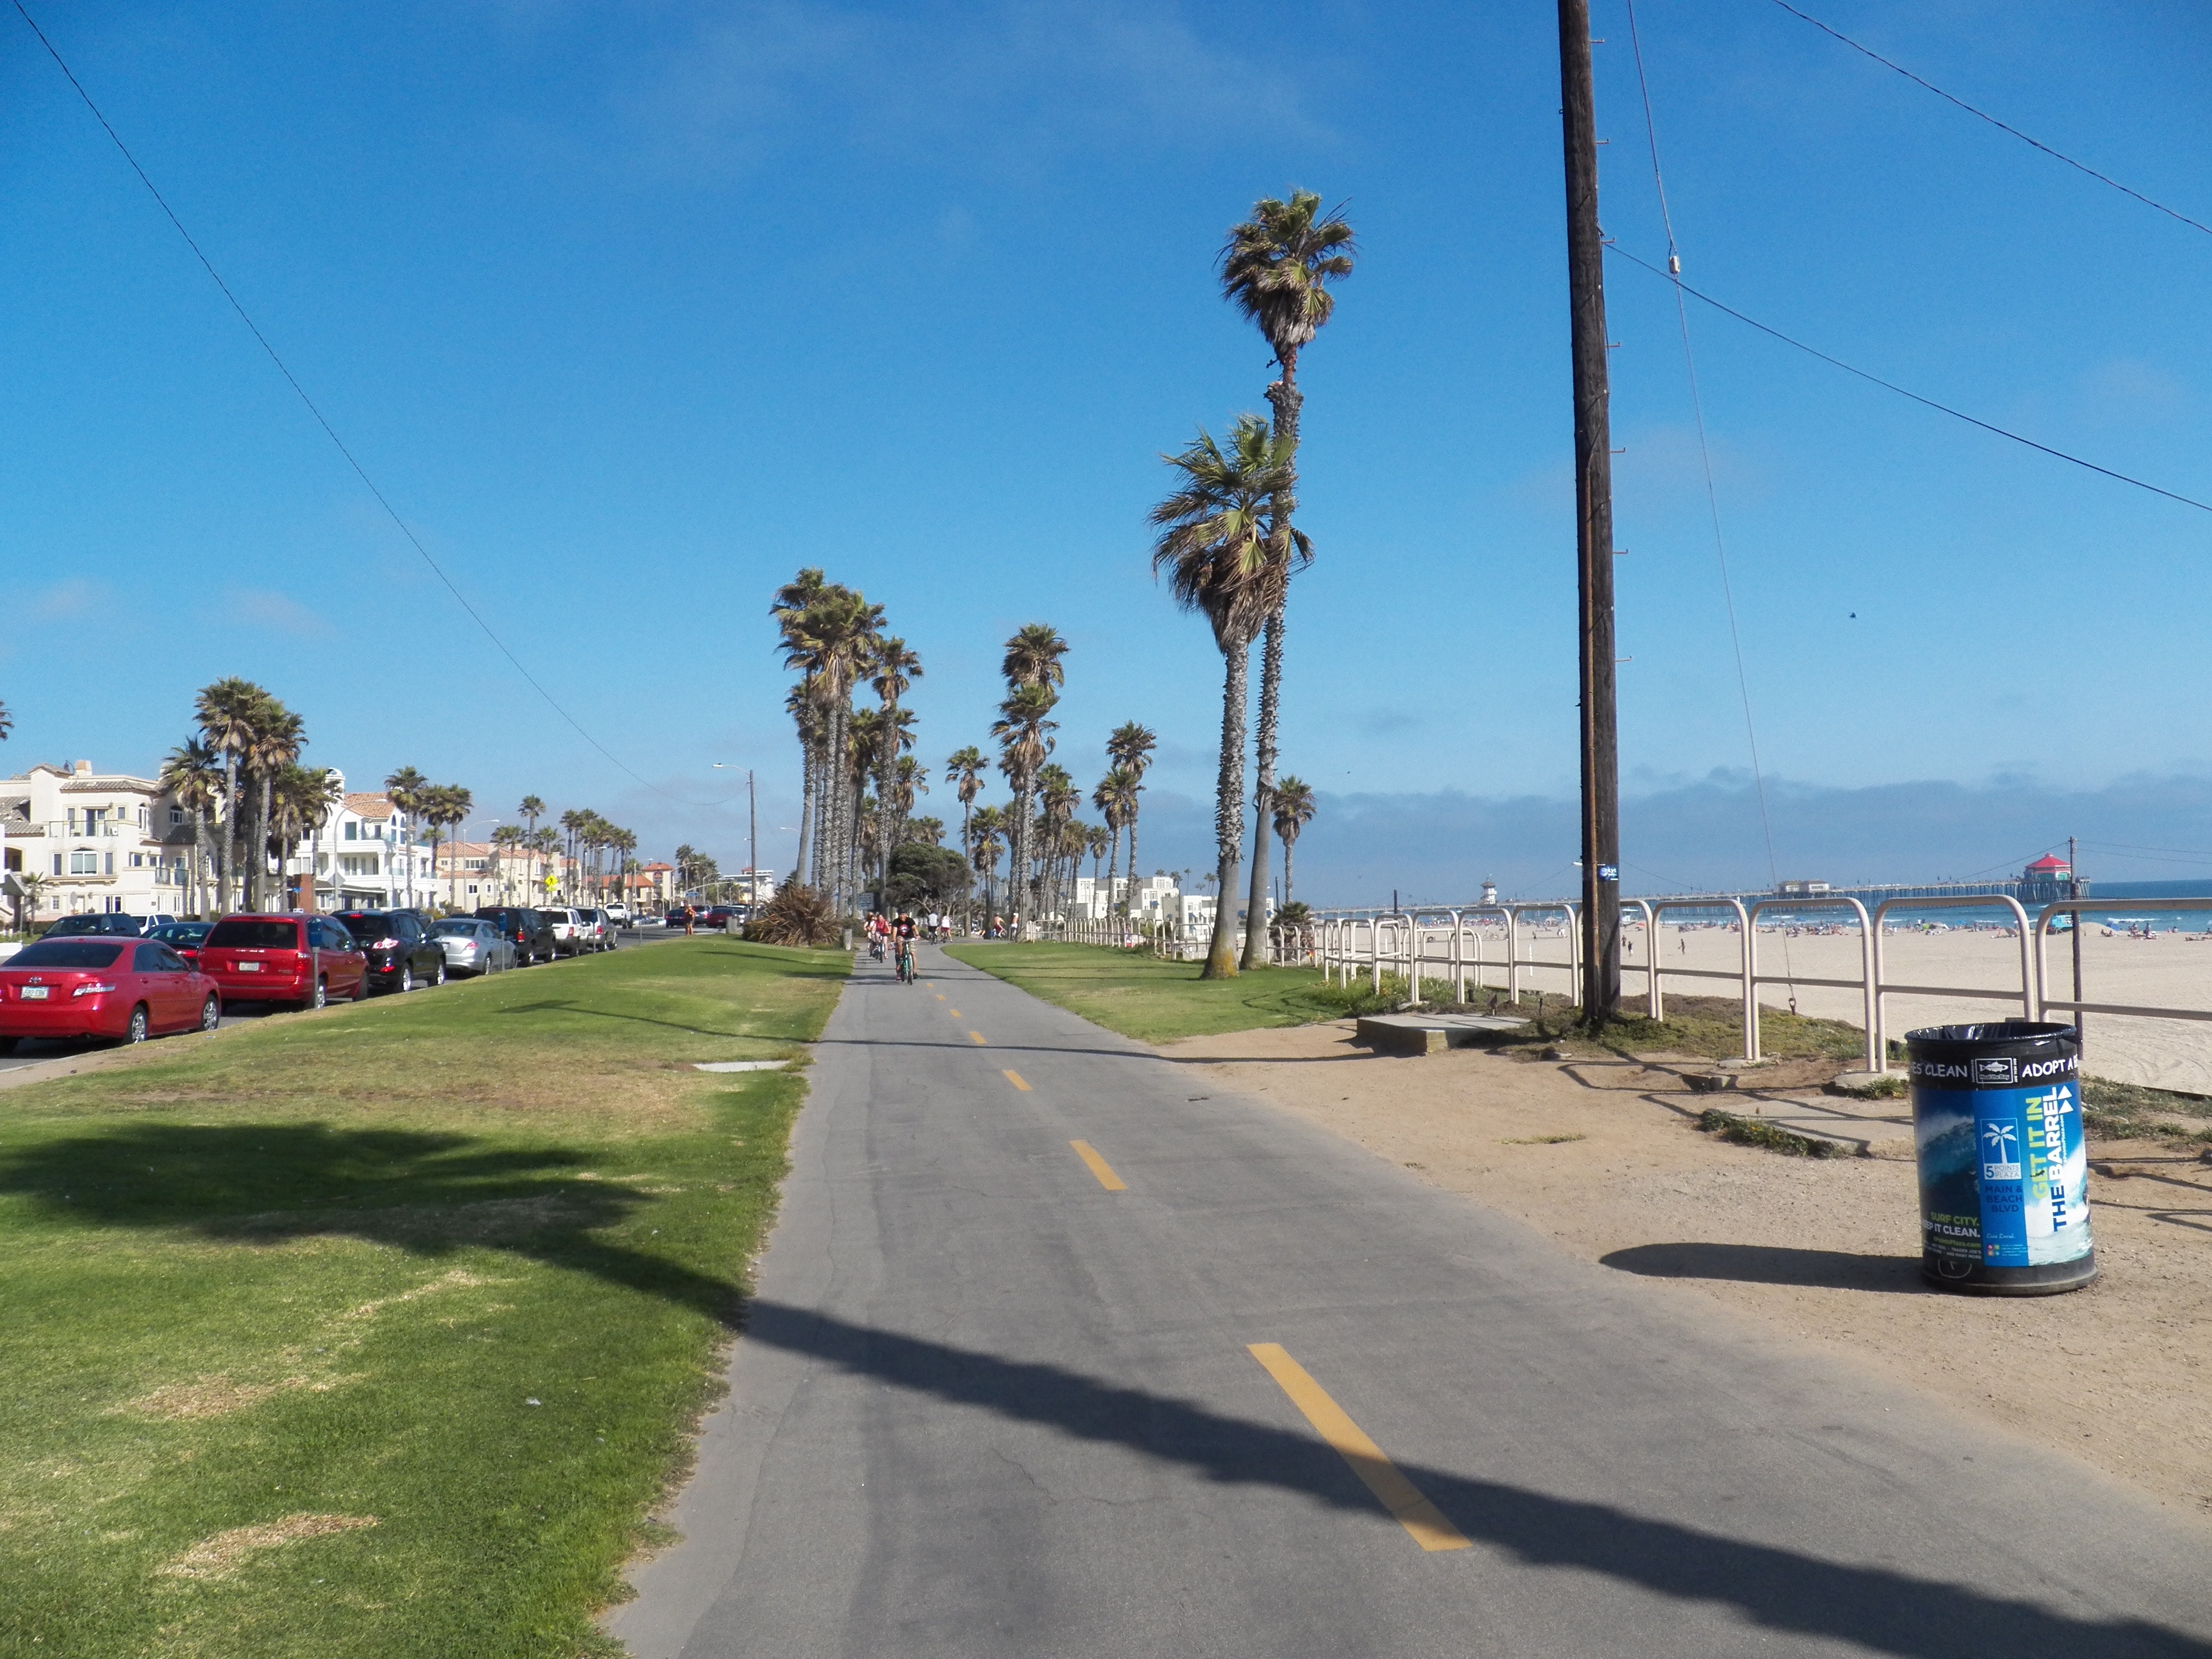
beach, sea, coast, nature, ocean, boardwalk, road, highway, walkway, vacation, california, pacific, huntington beach, california beach, residential area